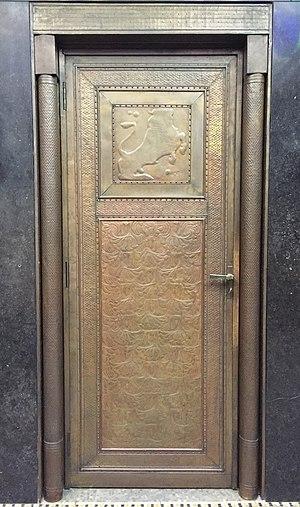
Neuchâtel, Observatoire cantonal, pavillon Hirsch, décor Art nouveau du vestibule, l'une des portes et son décor en métal repoussé
L'observatoire cantonal de Neuchâtel est un observatoire astronomique et chronométrique fondé le 18 mai 1858 par le canton de Neuchâtel. Il est situé à Neuchâtel et fait partie des biens culturels d'importance nationale. Les divers services de l'observatoire ont été fermés en 2007 et repris par diverses institutions.